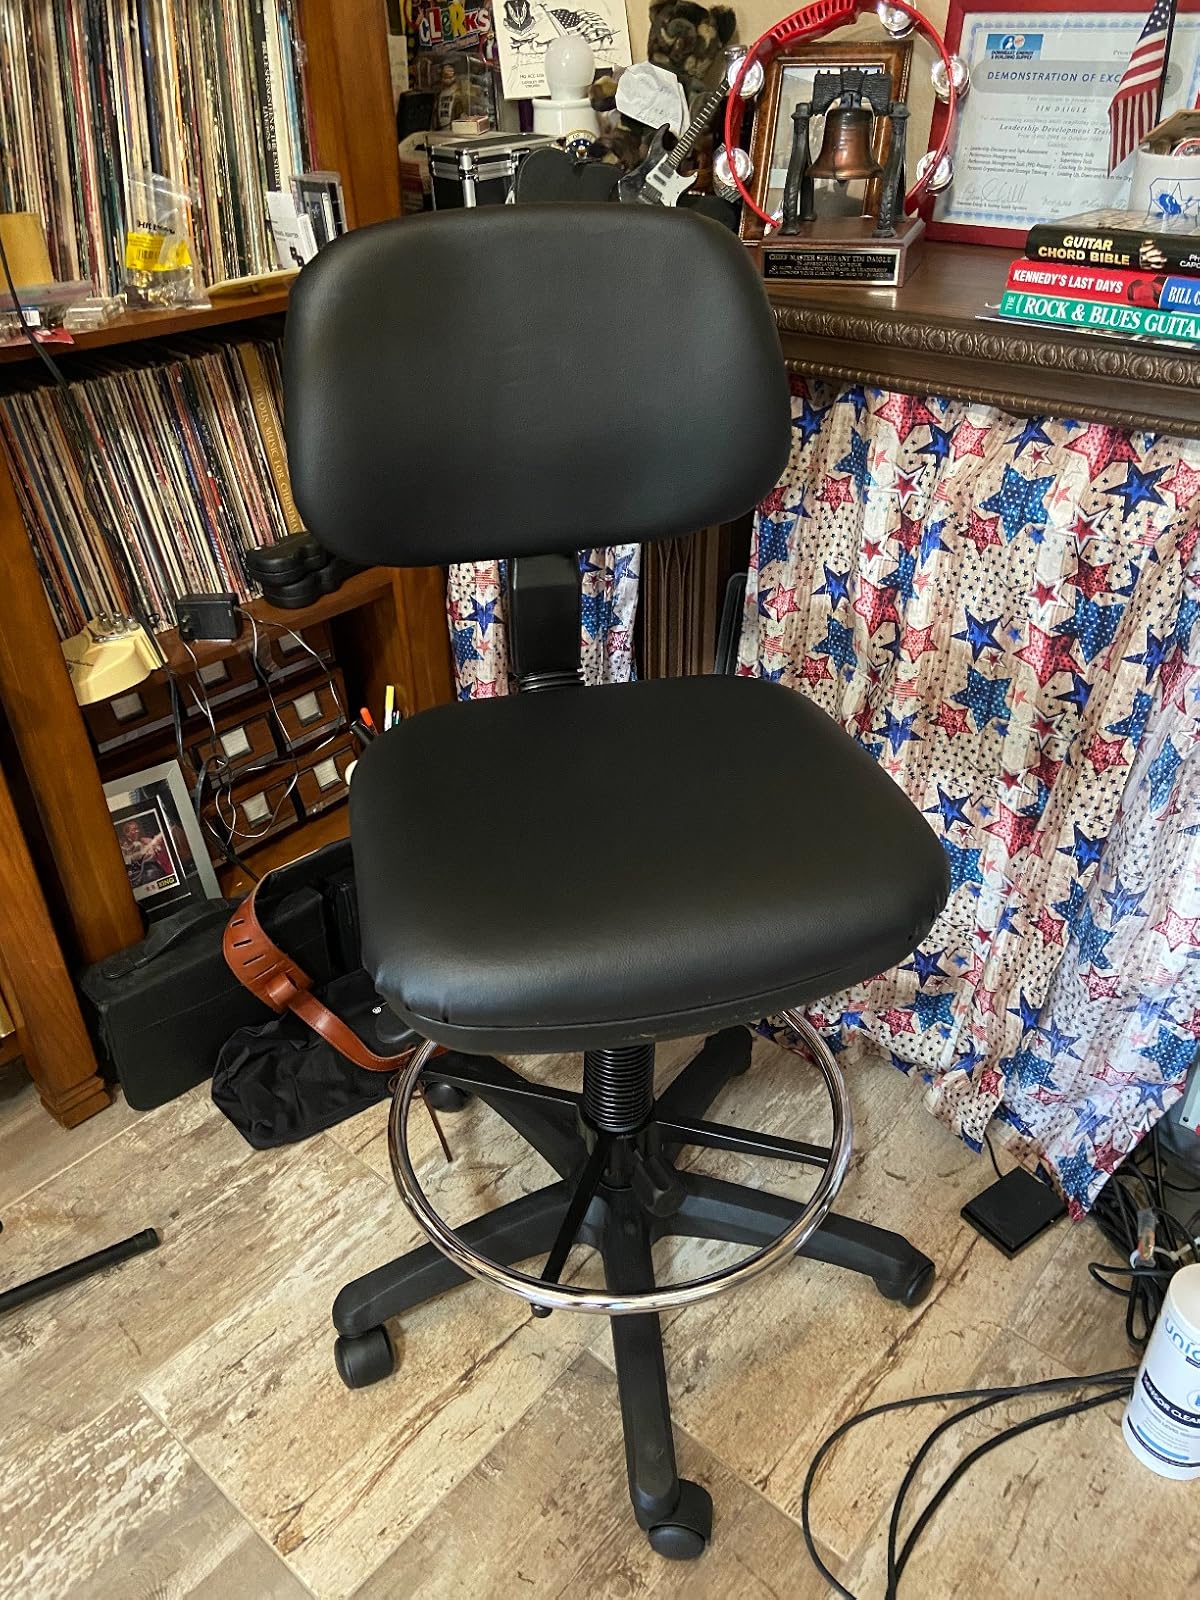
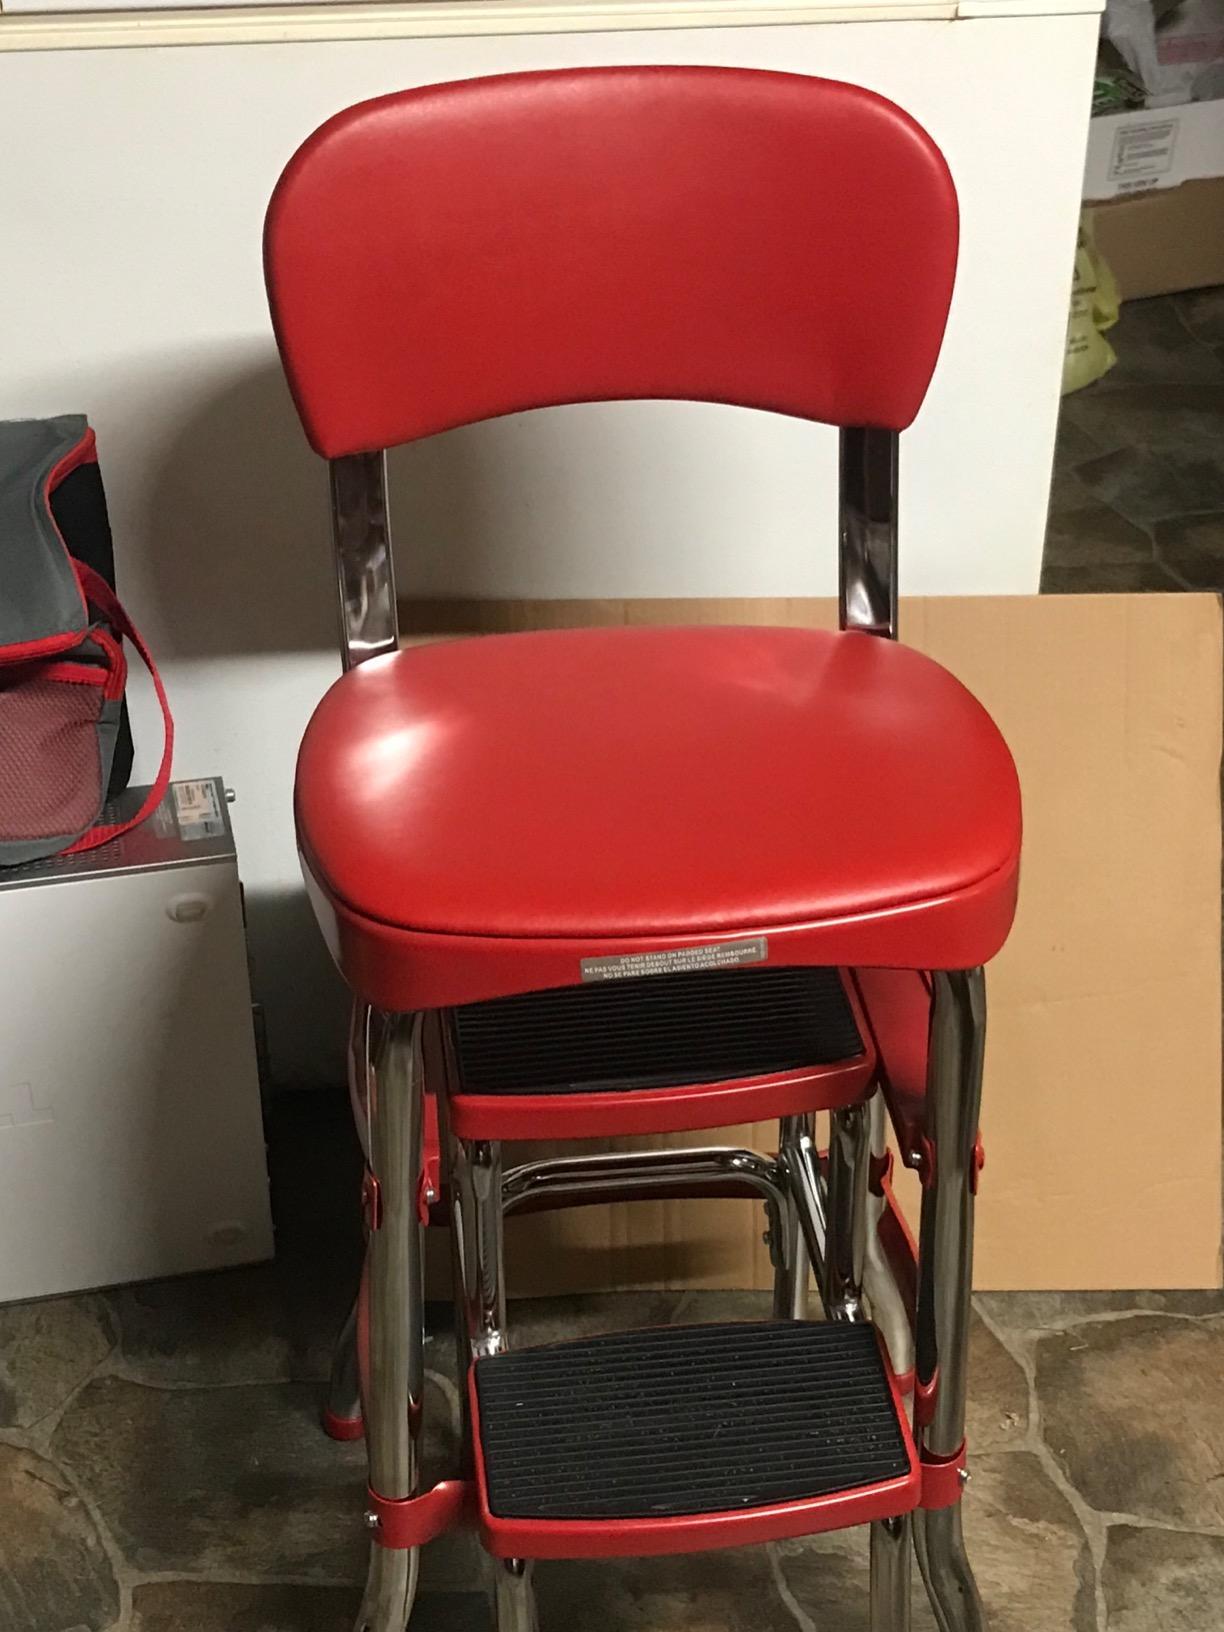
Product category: items_chair
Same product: no